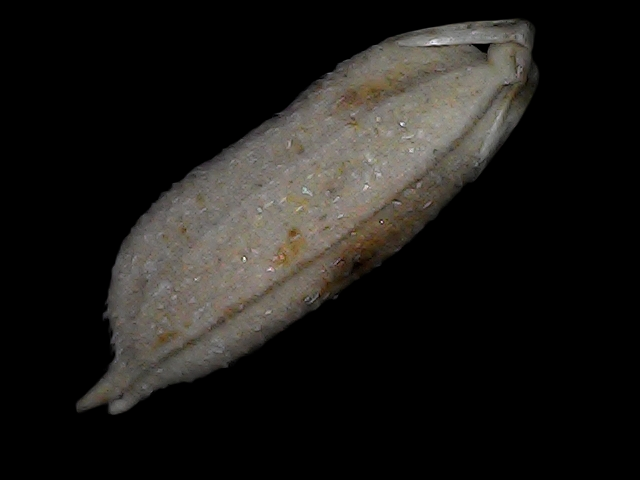
Rice variety: Bd79